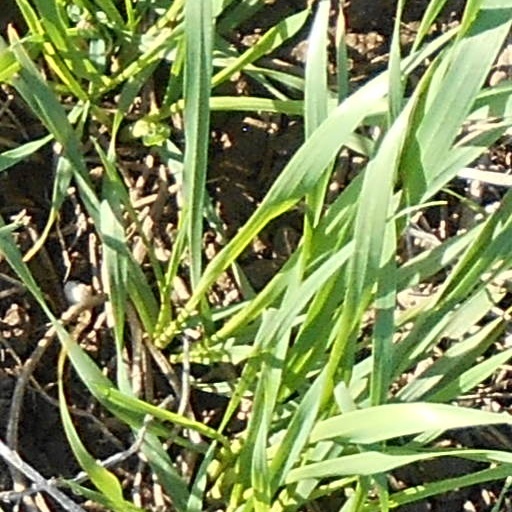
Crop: wheat